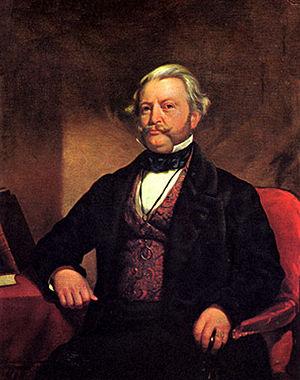
Townsend Harris, 3 octobre 1804 - 25 février 1878, est un marchand de New York qui occupe également des fonctions politiques. Il est ainsi le premier consul général américain au Japon où il participe aux négociations en faveur du Traité Harris signé en 1856 entre les États-Unis et son pays d'accueil. Il a ainsi la réputation d'être le premier diplomate à être parvenu à ouvrir le Japon à une culture et à un commerce étrangers. Il est aujourd'hui encore une figure emblématique au Japon.
Le Traité Harris, également appelé traité d'Amitié et de Commerce entre les États-Unis et le Japon a été signé au Ryōsen-ji à Shimoda le 29 juillet 1858. Il s'agit d'un des traités inégaux, signé entre les puissances colonialistes occidentales et les puissances colonisées d'Extrême-Orient. Il ouvrait les ports d'Edo et de quatre autres villes au commerce des États-Unis et accordait l'extraterritorialité aux étrangers, entre autres conditions.